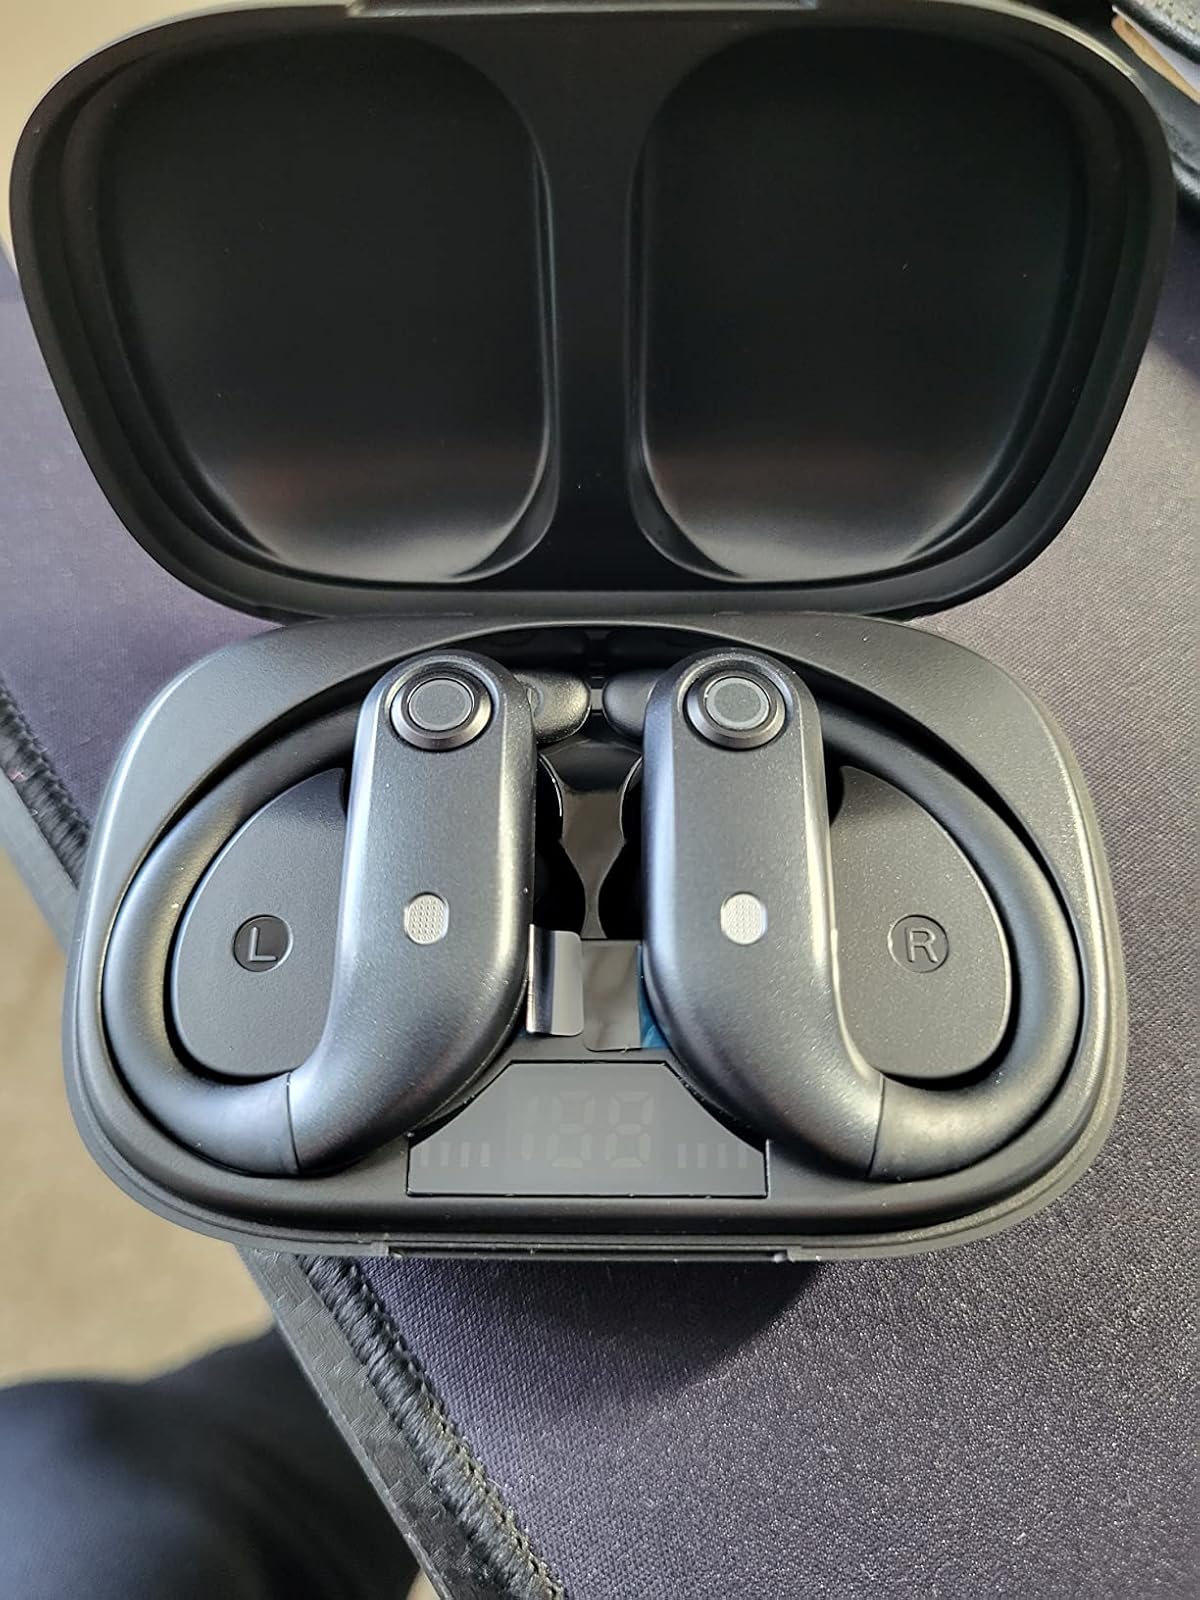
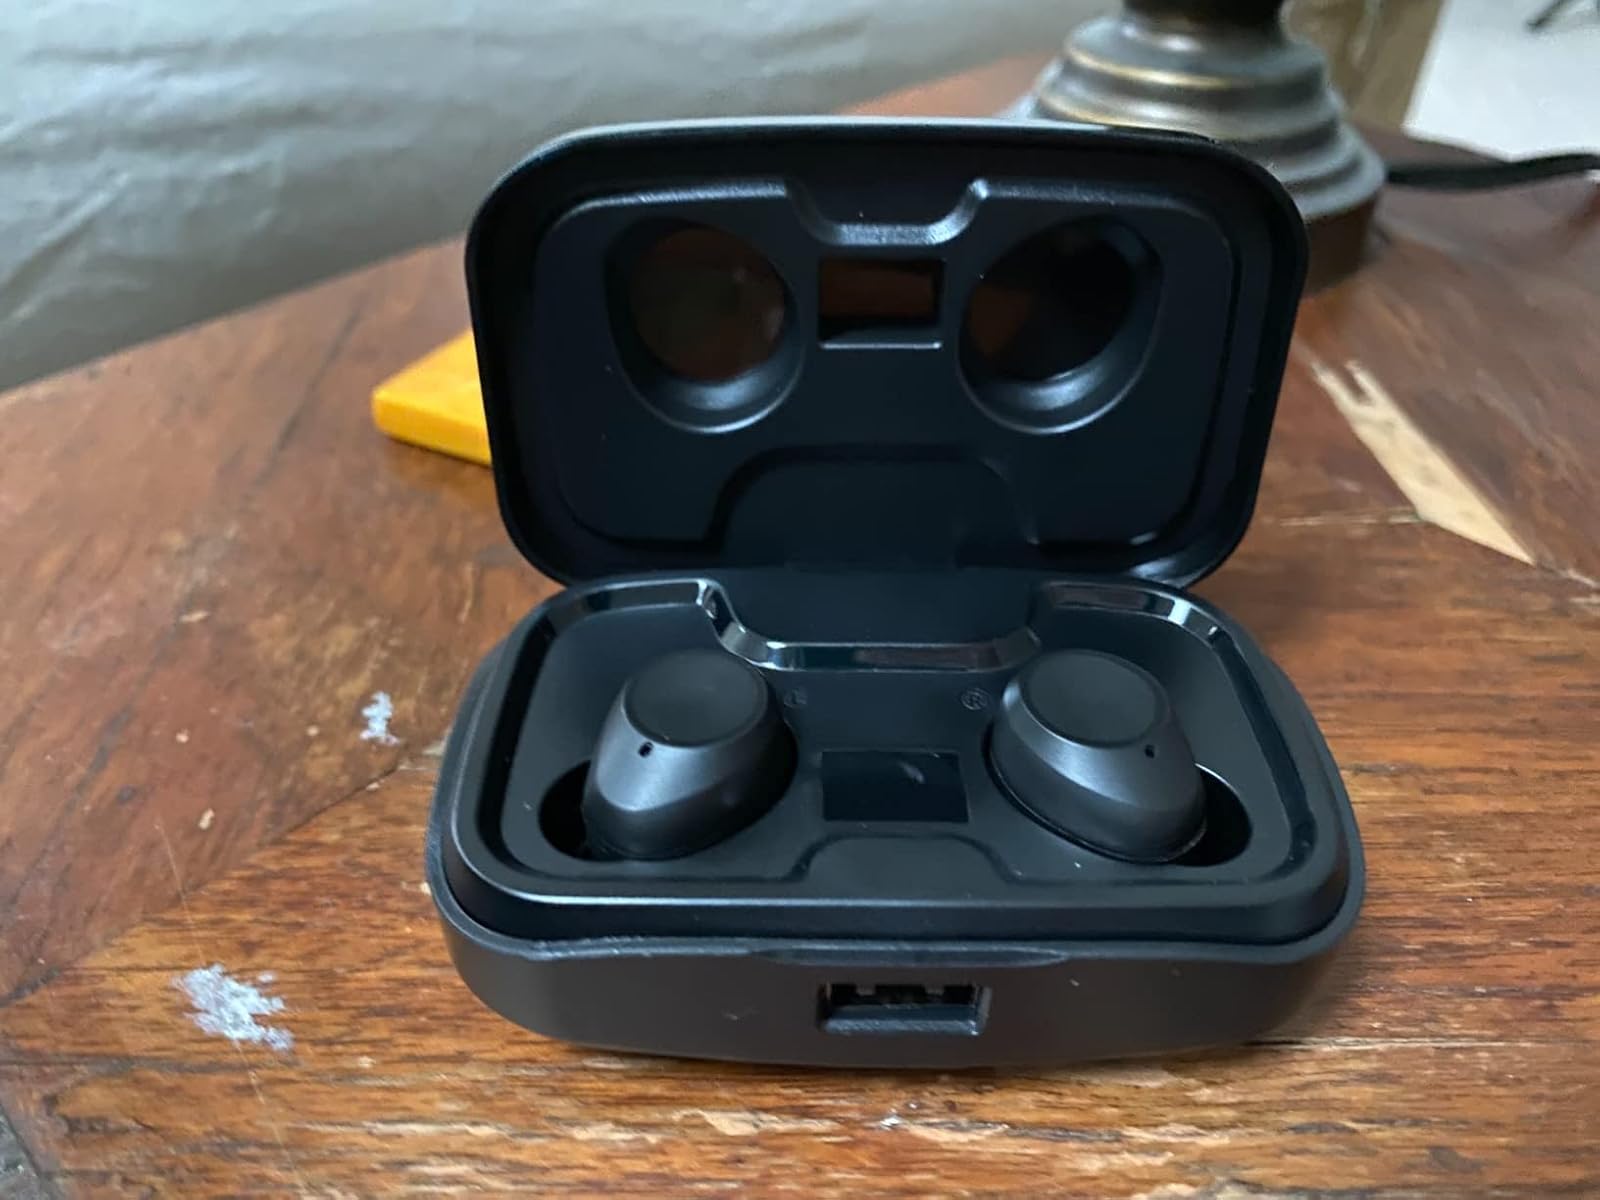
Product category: earbuds
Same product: no